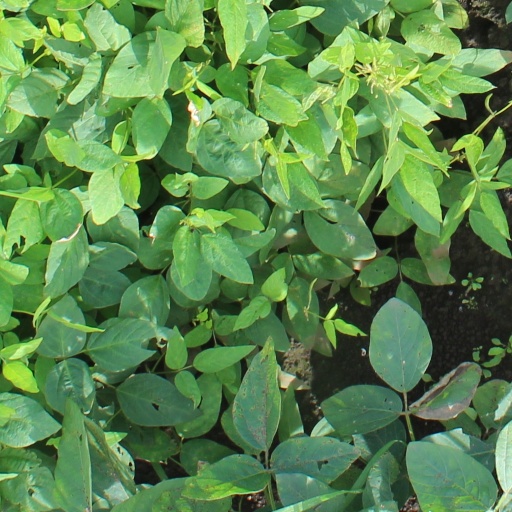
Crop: soybean